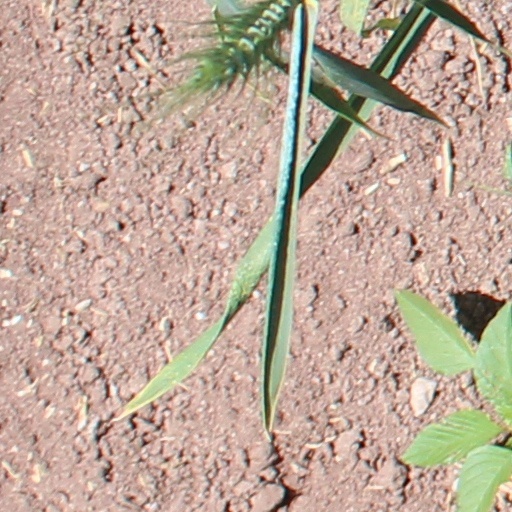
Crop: wheat